VolkerWessels Women Cyclingteam

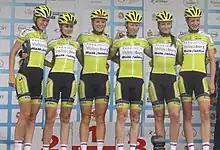
The team in 2014

The 2014 women's road cycling season was the first for the Parkhotel Valkenburg Continental Team as an UCI women's team.